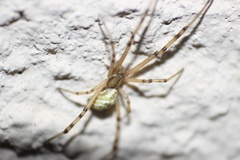
Species: Lactrodectus_hesperus